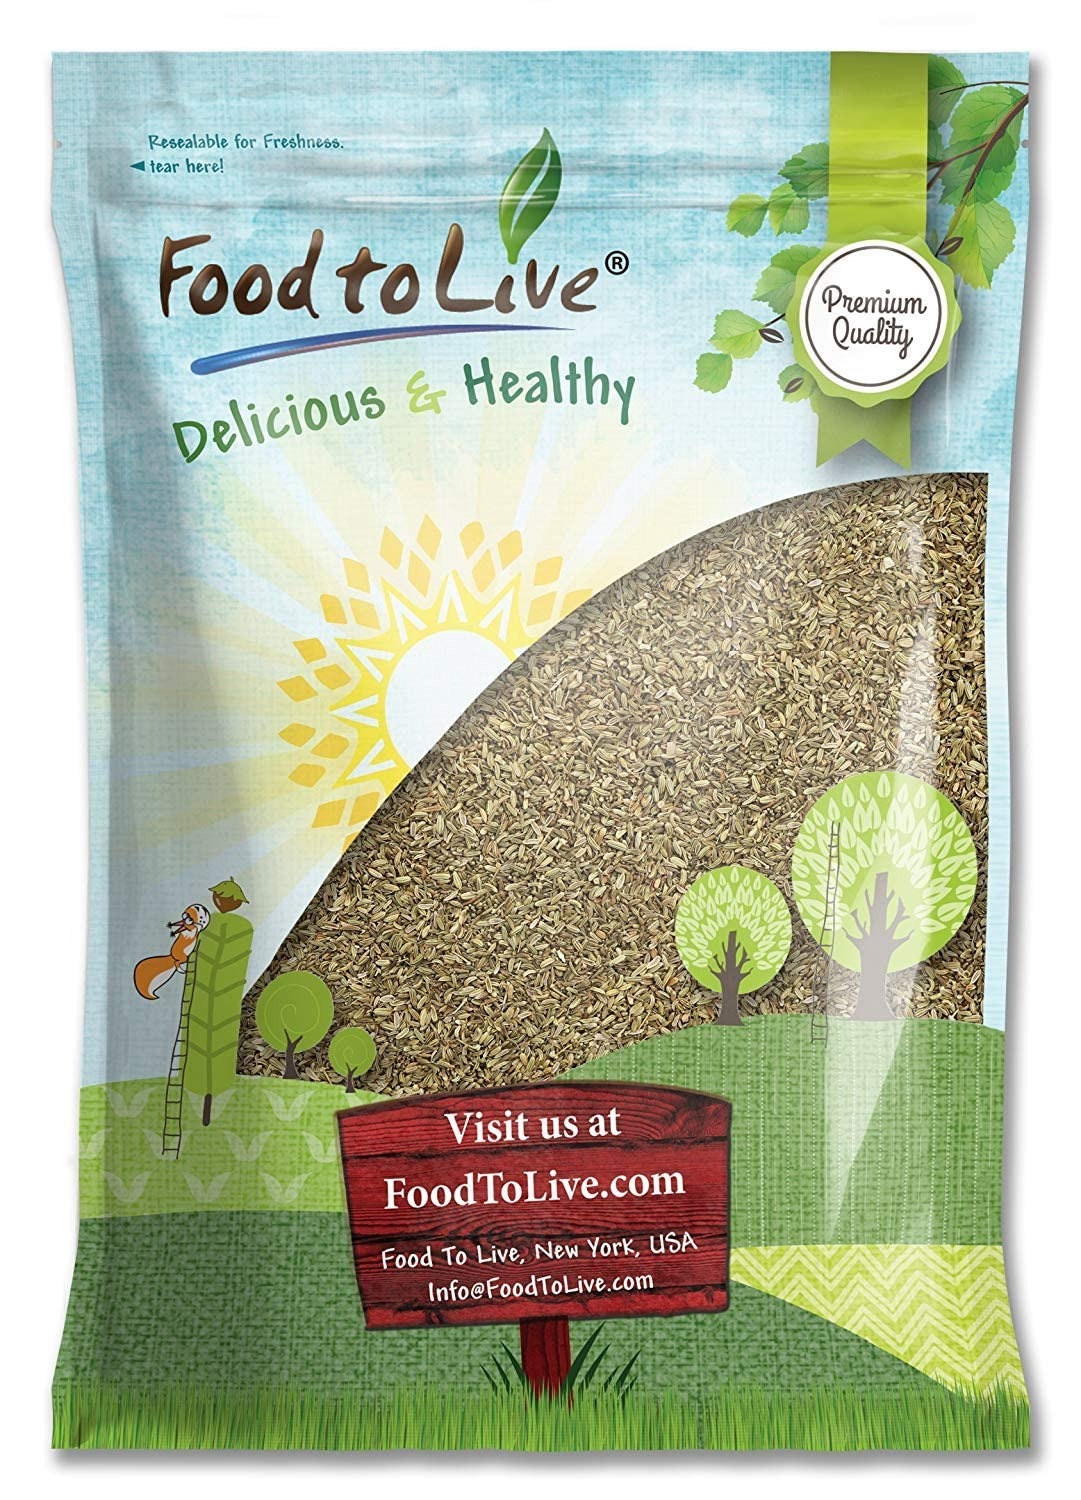
Item Name: Food to Live Fennel Seeds, 5 Pounds – Whole Raw Seeds, Non-Irradiated, Kosher, Vegan, Bulk. Sweet Licorice Flavor. High in Dietary Fiber. Great for Fennel Tea. Pairs Well with Seafood
Bullet Point 1: ✔️Raw Whole Seeds
Bullet Point 2: ✔️Highest Quality, Highest Purity
Bullet Point 3: ✔️Amazing little seeds with great health benefits. Indeed, the seeds indeed are the storehouse for many vital vitamins. Vitamin A, vitamin E, vitamin C as well as many B-complex vitamins like thiamin, pyridoxine, riboflavin and niacin particularly are concentrated in these seeds.
Bullet Point 4: ✔️Fennel seed has been recognized as one of nine Anglo-Saxon sacred herbs for its health benefits. The spice is one of the most sought-after ingredients in many popular cuisines all over the Mediterranean regions.
Bullet Point 5: ✔️Many cultures in India, Pakistan, Afghanistan, Iran and the Middle East use fennel seed in their cookery. It is one of the most important spices in Kashmiri Pandit and Gujarati cooking.
Product Description: <br>Fennel is a plant that belongs to the parsley family. It comes to us from the Mediterranean, but it’s so undemanding in its environment that today it’s cultivated almost all over the world. This herb is widely used in cooking due to its rich flavor and aroma that are very similar to anise. <br><br><br>Nutritional Value <br><br>In order to truly appreciate fennel nutrition benefits, you need to know how many nutrients its seeds contain and in what quantities. 3.5 ounces of dried fennel seeds have: <br><br><br>39g fiber <br>21mg vitamin C <br>135IU vitamin A <br>1196mg calcium <br>18.5mg iron <br>487mg phosphorus <br>1.067mg copper <br>6.533mg manganese <br>385mg magnesium <br>3.70mg zinc <br><br>Of course, eating 3.5 ounces of fennel seeds in one go is impossible and would definitely classify as ‘too much’. However, adding small amounts of them to your diet would allow you to get a fraction of all these essential elements while enjoying the fantastic flavor and taste of this spice. <br><br>Vegans and vegetarians should appreciate the high iron content of fennel seeds more than most people because it’s hard to plan a plant-based diet that would contain sufficient amounts of this element. Note that an adult man requires about 10mg iron a day, while women need at least 15mg. Every pinch of fennel seeds in your salad helps you achieve this daily requirement in a natural way. <br><br><br>How to Eat <br><br>As fennel seeds are a spice, you can use them as any other spice, flavoring a great variety of dishes. If you really love the taste, you can try eating roasted fennel seeds as a snack. They are crunchy and rather sweet. Just remember to indulge in this treat in moderation. <br><br>Fennel seeds are a perfect spice for marinades of any kind. <br><br>Fennel Seeds should be stored in an airtight container. Keep them in a cool dark place and away from foods that may absorb their aroma. Grind them right before use.
Value: 80.0
Unit: Ounce

Price: 47.24